Stuttgart Hauptbahnhof

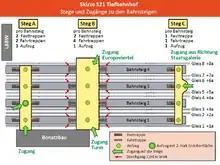
Schematic overview of platform access with bottlenecks

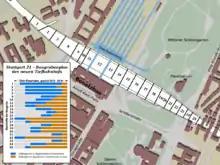
Planned construction phases in the construction pits in the station area

21 different changes will be made on the remaining part of the former station building, the so-called "Bonatz-Bau" (Bonatz building), in parallel with the "Stuttgart 21" project. The function of the building will be maintained. The building's façades will be preserved using a new structural frame and modern building technology. Construction on the Bonatz building is scheduled to begin in 2018 and be completed 2021.